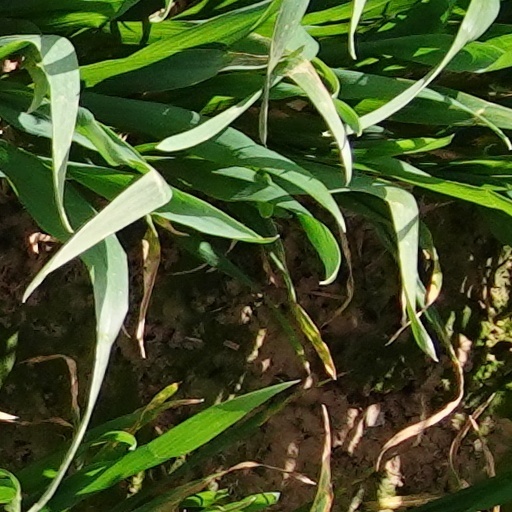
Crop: wheat